Ford SAF

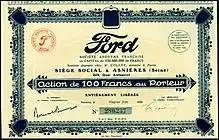
Share of the Ford S. A. Française, issued 21. June 1929

The company was formed in Bordeaux as "Société Française des Automobiles Ford" in 1916 by Percival Perry, the head of Ford of Britain. Like other European Ford subsidiaries, Automobiles Ford initially assembled the Ford Model T and this continued at Bordeaux until 1925 and then at a workshop in the quai Aulagnier in Asnières-sur-Seine near Paris until 1927.